Torches of Freedom

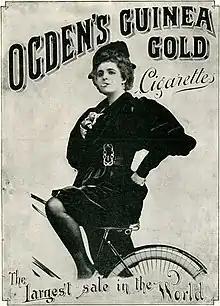
1900 cigarette ad

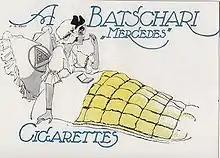
A 1914 ad targeting women. Tobacco companies have long targeted the female market, seeing it as a potential growth area.

Cigarette companies began to increase advertising to women in the late 1920s. In 1928 George Washington Hill, the president of the American Tobacco Company, realized the potential market that could be found in women and said, "It will be like opening a gold mine right in our front yard." Yet some women who were already smoking were seen as smoking incorrectly. In 1919 a hotel manager said that women "don't really know what to do with the smoke. Neither do they know how to hold their cigarettes properly. Actually they make a mess of the whole performance." Tobacco companies had to make sure that women would not be ridiculed for using cigarettes in public and Philip Morris even sponsored a lecture series that taught women the "art of smoking".